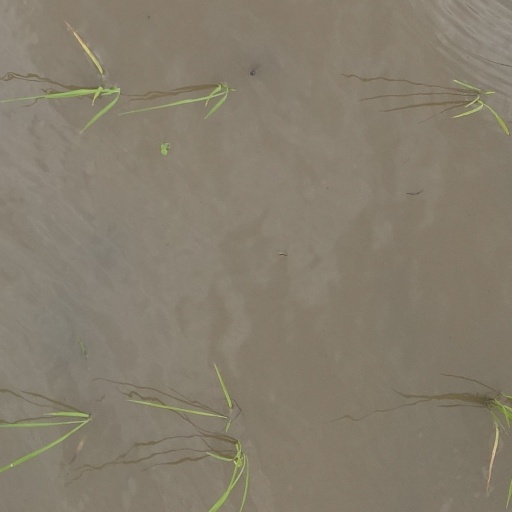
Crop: rice